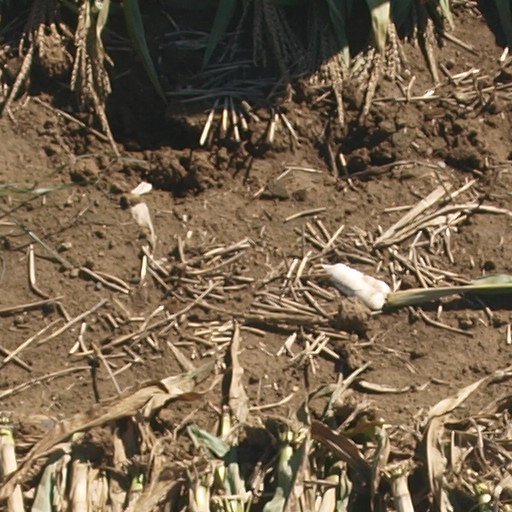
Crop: maize; corn